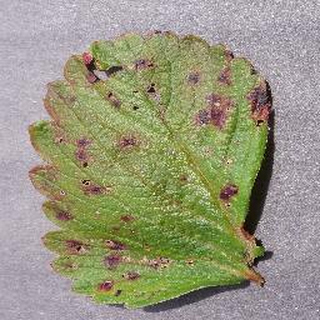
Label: strawberry_leaf_scorch